Ged Kearney

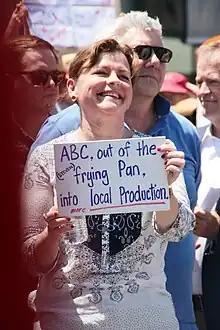
Kearney at a 2014 rally in Federation Square, protesting against cuts to the ABC and SBS budgets

In 1997, Kearney was elected as an official of the Australian Nursing Federation; she served as assistant federal secretary, federal president and Victorian-branch president before she was appointed as federal secretary of the Federation in April 2008. On 1 July 2010, following the departure of Sharan Burrow, Kearney was elected president of the ACTU. At the time, the president of the Australian Workers' Union Paul Howes criticised the election process as "undemocratic" because of the exclusion of right-wing-aligned unions from the election process. In response, Kearney stated she had received the support of "70% of unions" within the ACTU.